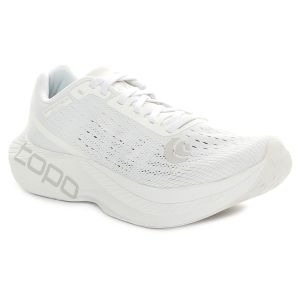
Topo Athletic Scarpa da Running Donna  Specter Bianco   Sconto 30%
Prezzo: 140,00 €